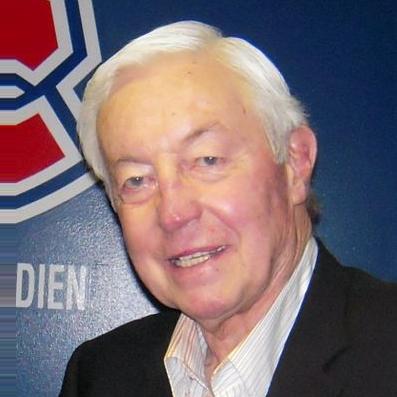
Age: 77